St. Mary's-in-Tuxedo Episcopal Church

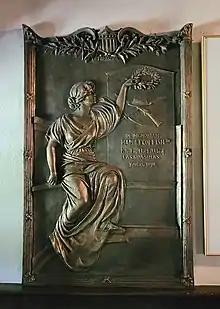
Memorial plaque to Hamilton Fish, located on the south wall of the nave

The memorials housed in St. Mary's have been recorded in the church's "Book of Remembrance", a book compiled by the St. Mary's Altar Guild and illuminated by the Sisters of St. Mary in Peekskill, New York. Those for whom memorial tablets are dedicated at St. Mary's include: